Jahai people

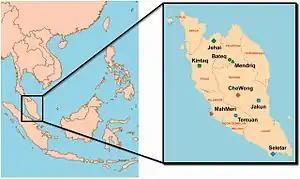
Geographical location of Jahai people (located in Perak near the Kelantan borders) and other Orang Asli communities in Peninsular Malaysia.

The population dynamics of the Jahai people in Malaysia are as the following:-